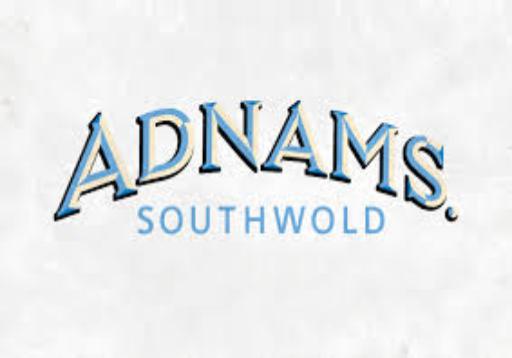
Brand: Adnams
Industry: Food